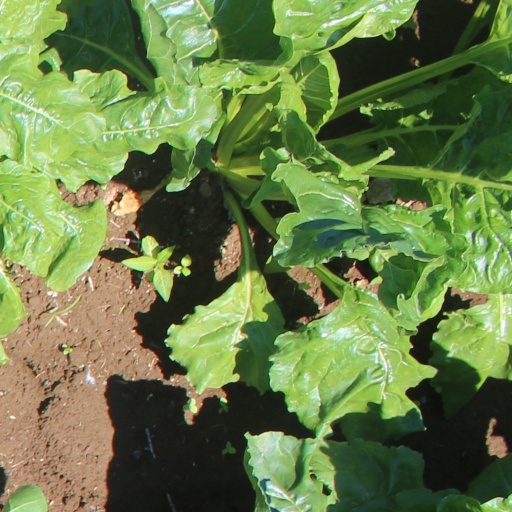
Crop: sugar beet